Rave Master

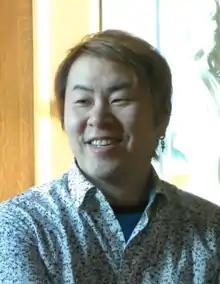
Manga author Hiro Mashima expressed both joy and difficulty in making the series due its themes.

Hiro Mashima created "Rave Master" with the idea of travelling around the world. Composed of thirty-five "volumes", Mashima comments that although it was sometimes difficult to think of how to develop the storyline, he still remembers enjoying the making of "Rave Master". Additionally, he regards that the series' end was "a little sentimental, a little sad." In early chapters Mashima had multiple difficulties with the series' backgrounds. Nevertheless, across the volumes Mashima realized how the art was evolving resulting in most appealing pages. During publication, "Rave Master" was supposed to end in its ninth volume with King and Demon Card's defeat and all of the plot's mysteries resolved. This was planned since Mashima had the desire to make a new manga. In the end, he decided to continue with "Rave Master" following King's arc after finding such an ending too contrived.